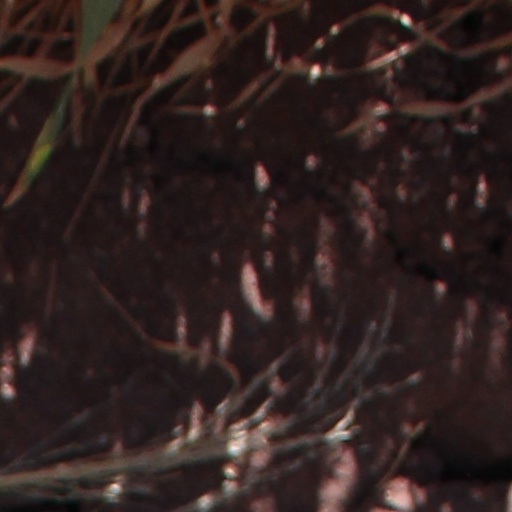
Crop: wheat